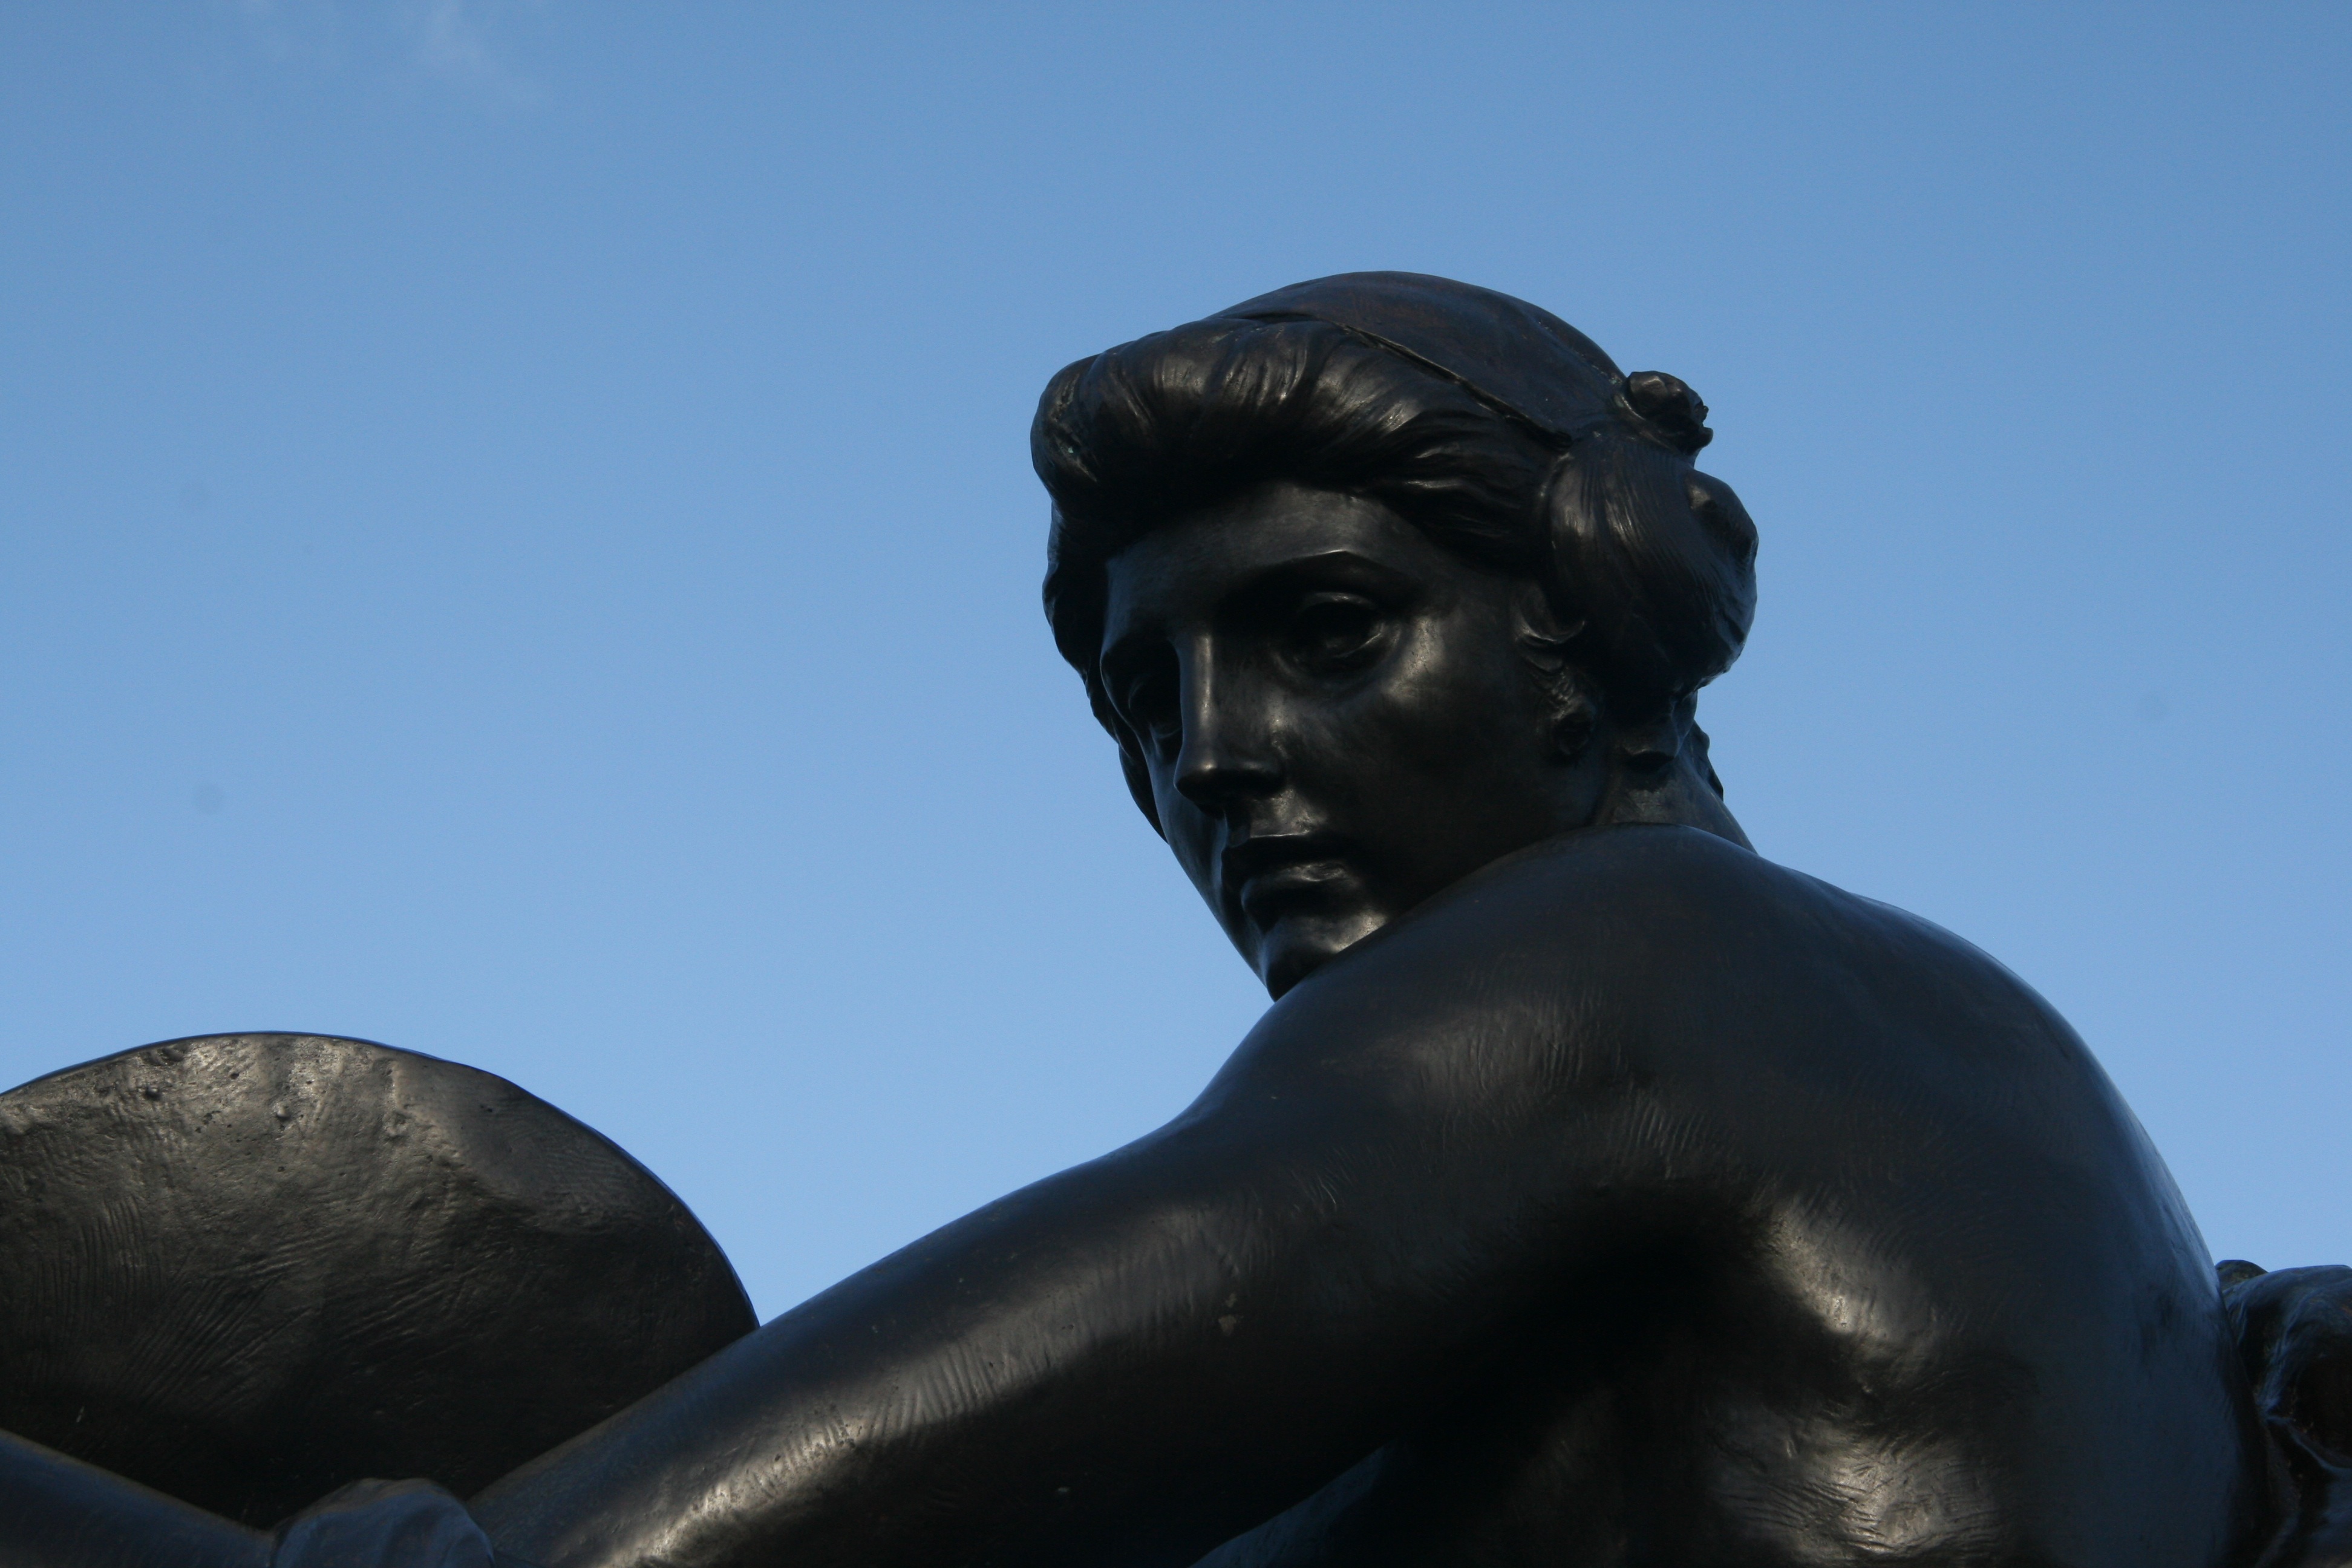
woman, monument, statue, contrast, blue, sculpture, london, art, temple